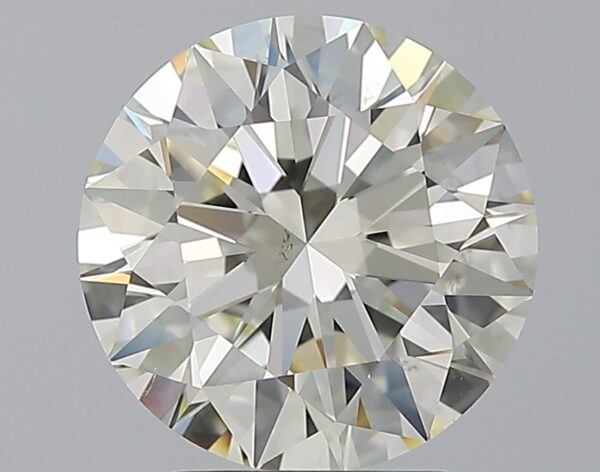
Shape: round
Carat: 3.4
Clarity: VS2
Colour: L
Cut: EX
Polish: EX
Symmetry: EX
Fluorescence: F
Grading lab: GIA
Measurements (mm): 9.61 x 9.65 x 5.94